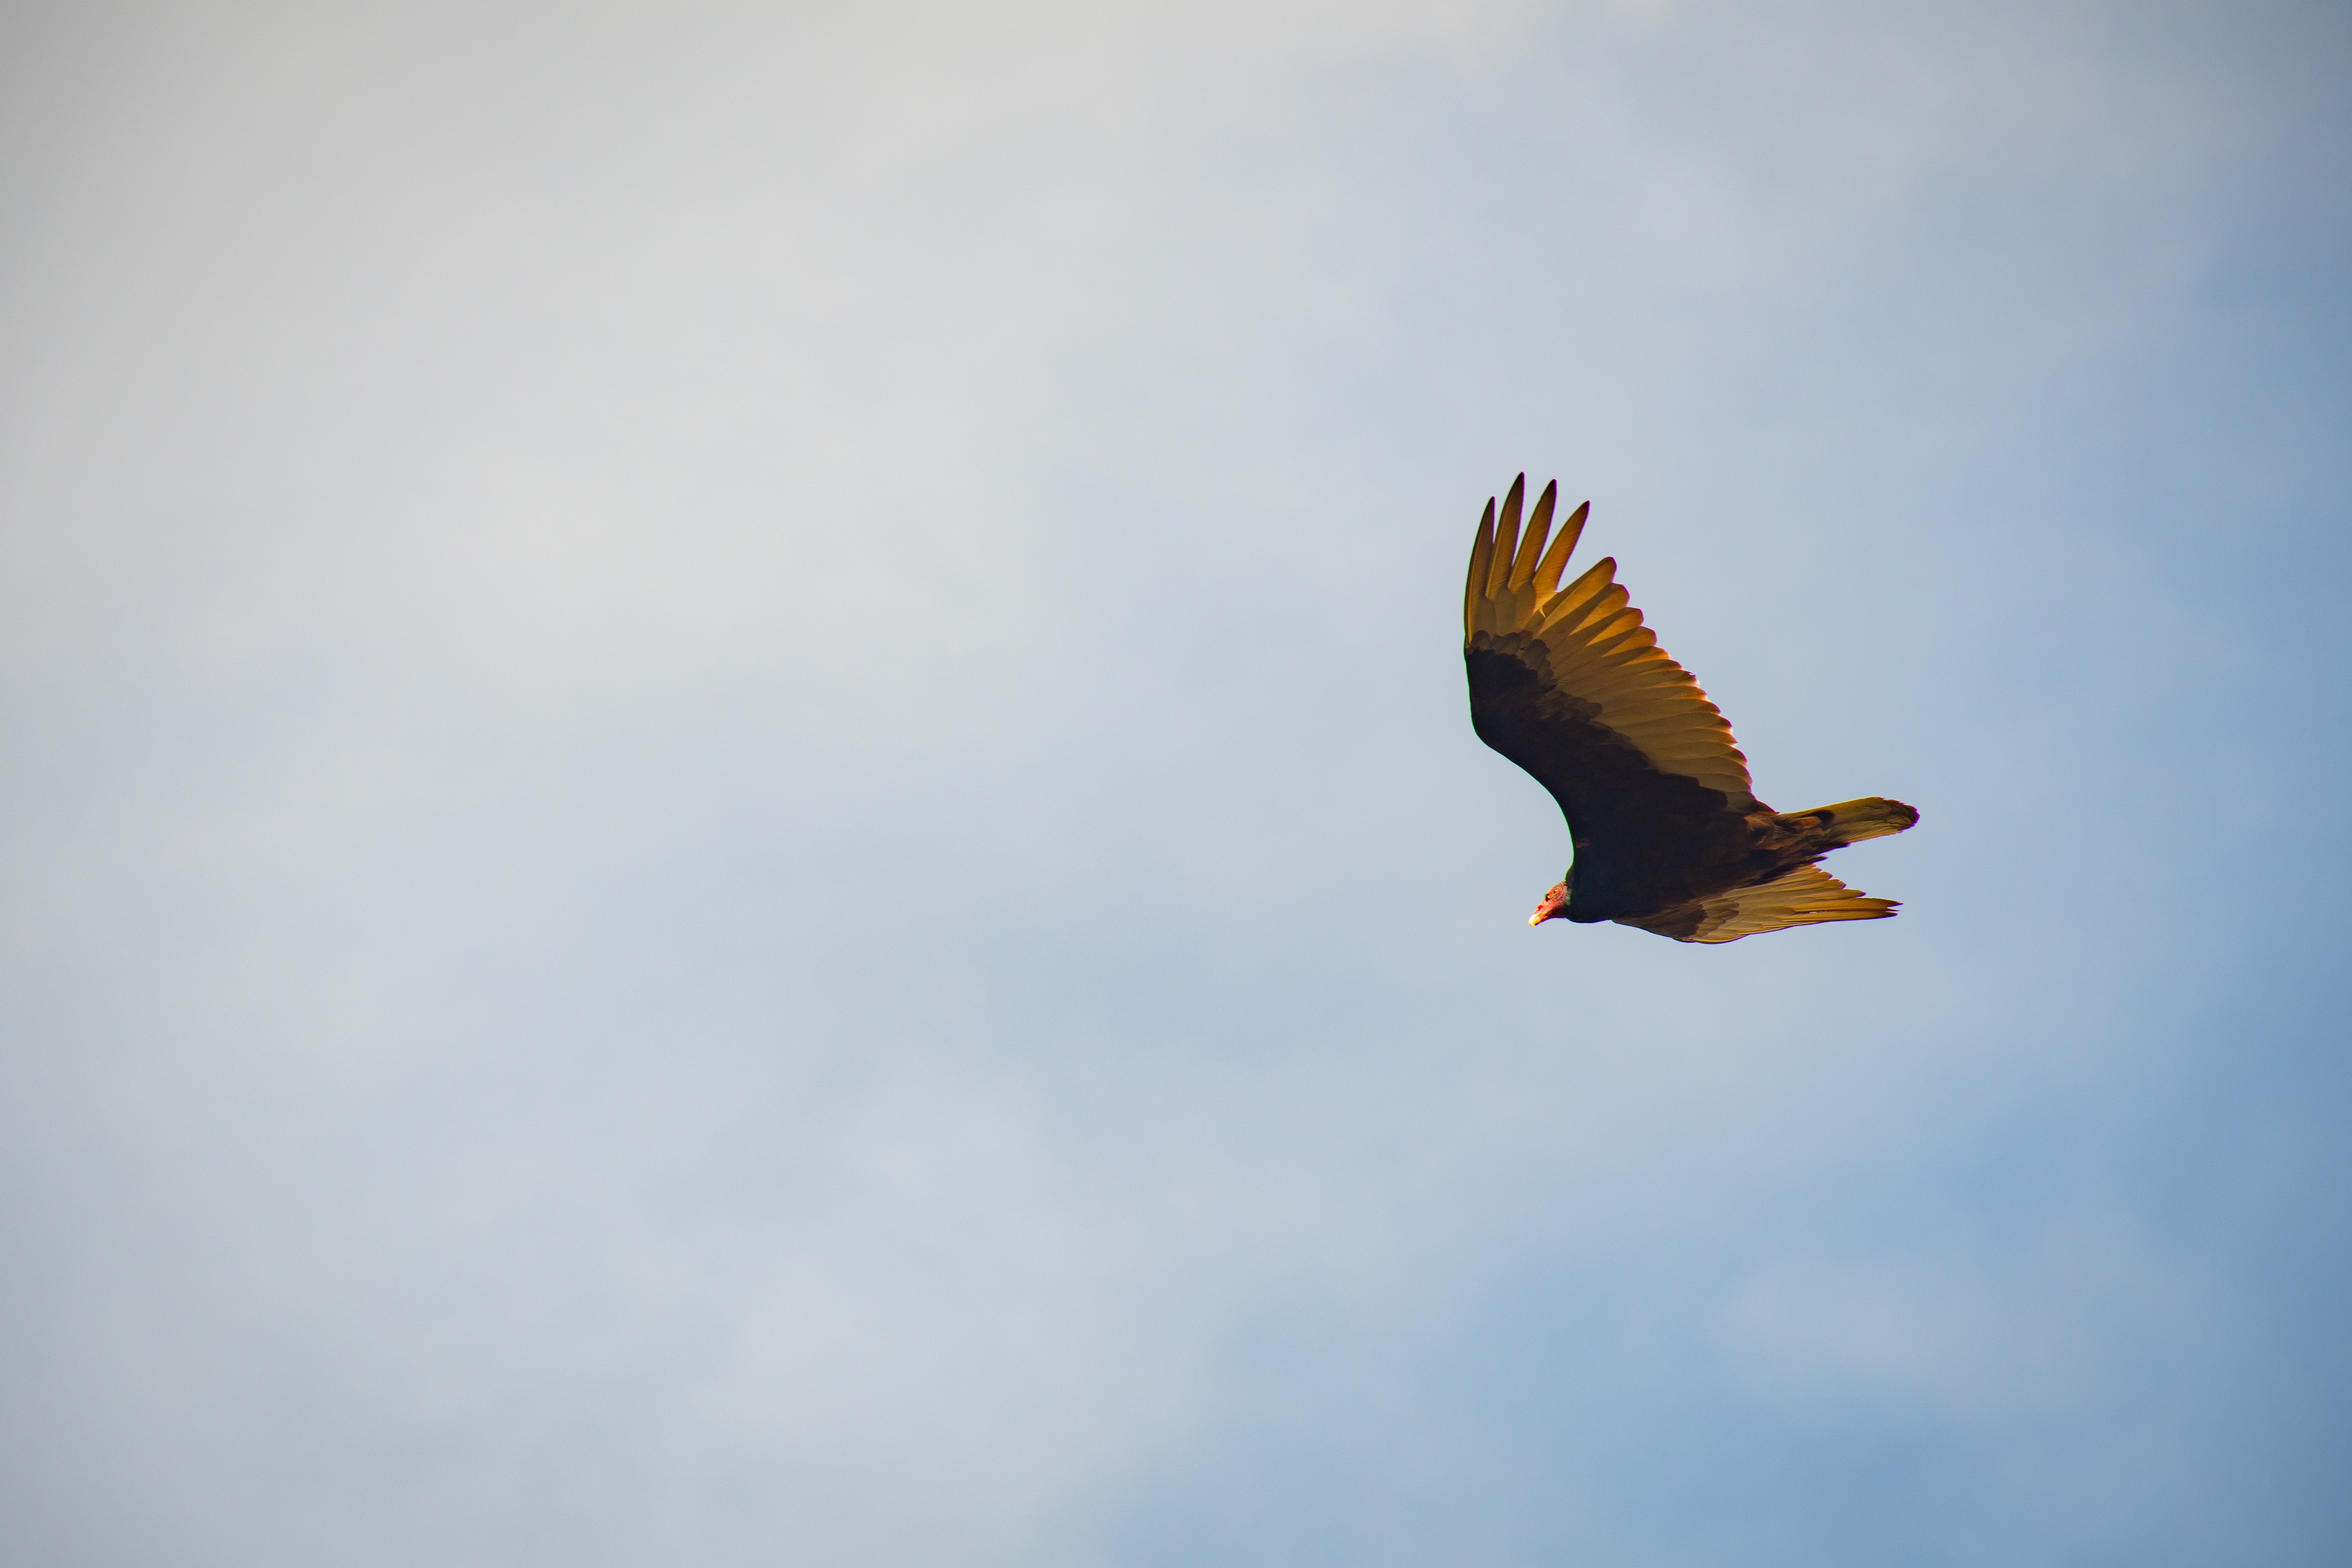
bird, bird of prey, sky, eagle, kite, accipitriformes, accipitridae, buzzard, wing, beak, organism, flight, falconiformes, wildlife, falcon, hawk, tail